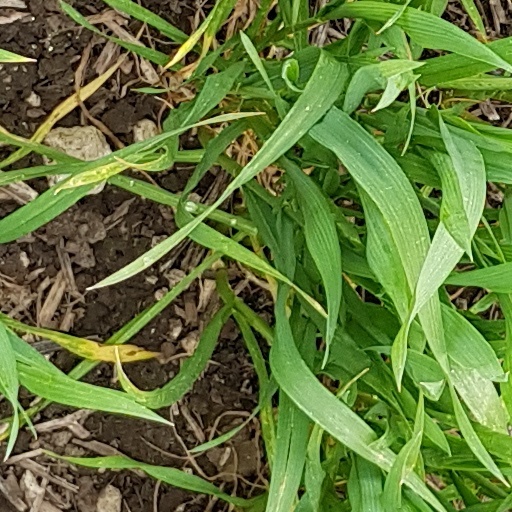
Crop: wheat